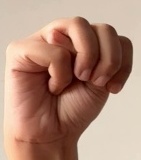
ASL sign: M